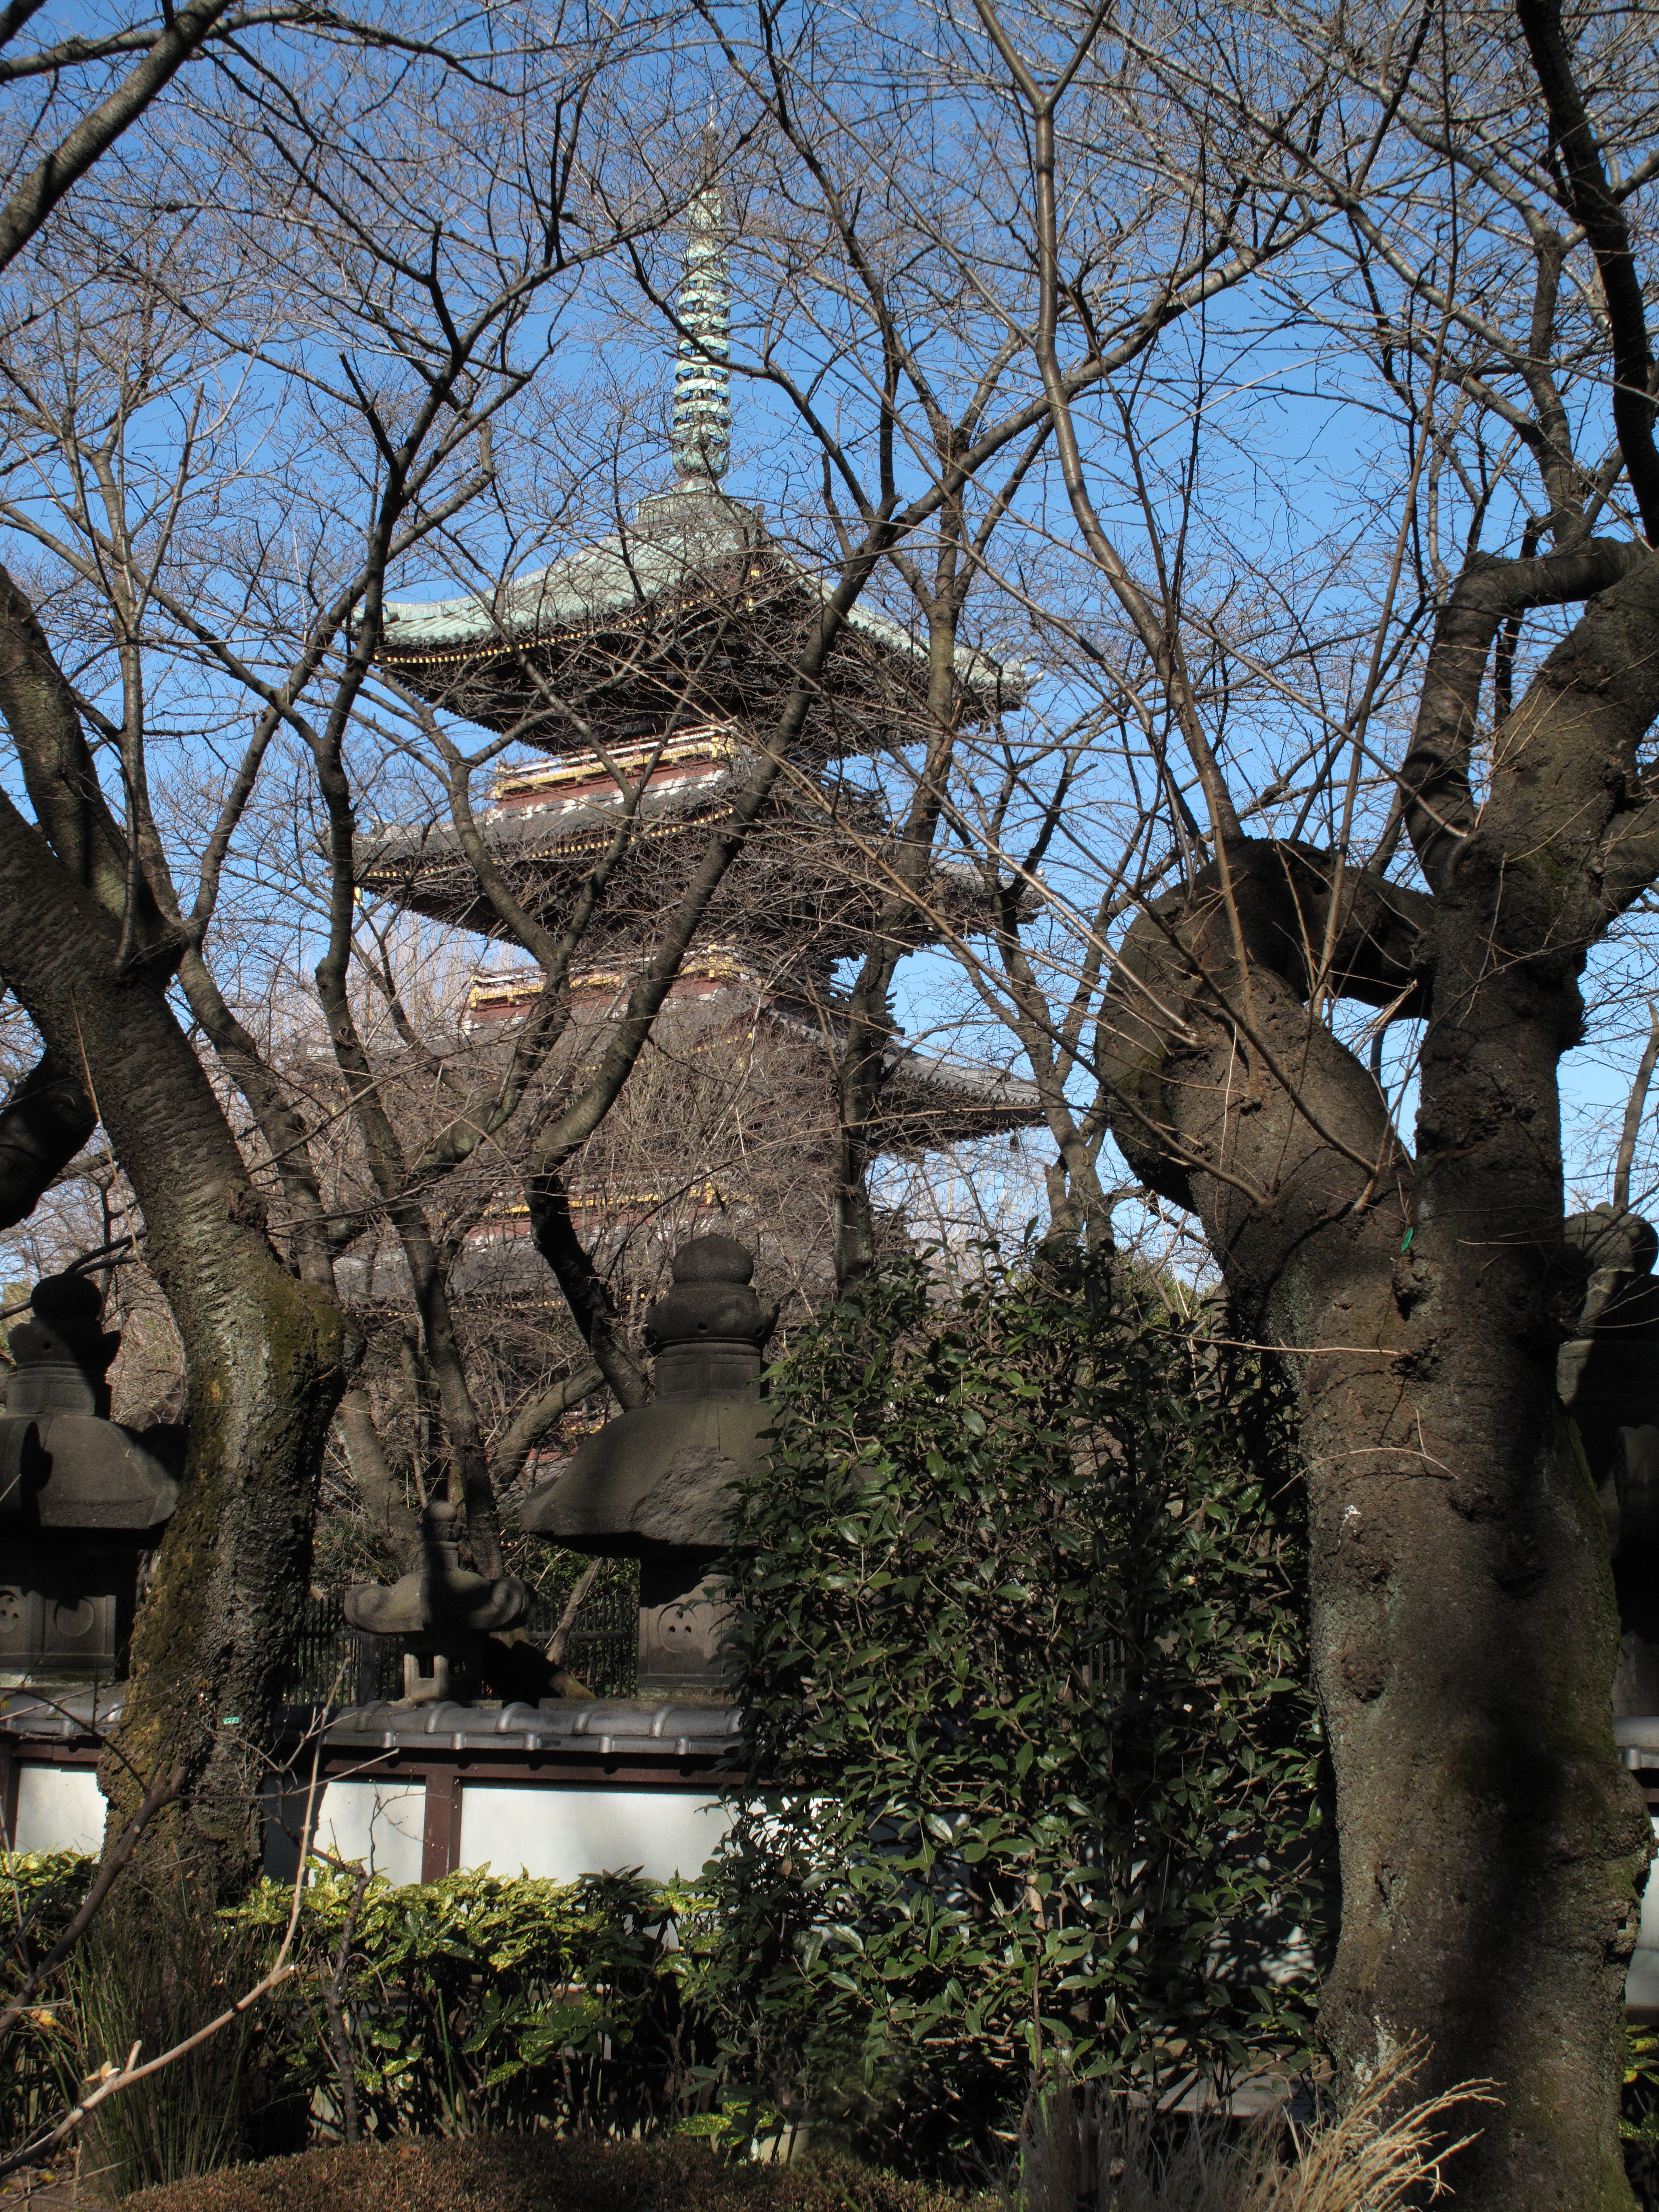
tree, branch, architecture, plant, house, leaf, flower, zoo, spring, high, autumn, botany, garden, cool image, tokyo, ruins, ueno, hires, powershot, hi, res, resolution, pagoda, g10, taitoku, uenotoshogu, urban area, ancient history, woody plant